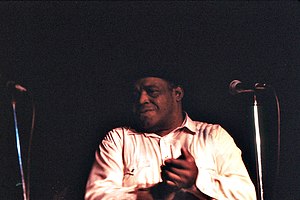
Willie Dixon
Willie Dixon
William James Dixon var en amerikansk blues-bassist, -sanger, -sangskriver og -pladeproducer. Han arbejdede blandt andet som producer for Chess & Checker Records i Chicago og opfattes som en af nøgleskikkelserne bag skabelsen af Chicago blues. Dette indebar blandt andet samarbejde med Chuck Berry, Muddy Waters, Howlin' Wolf, Led Zeppelin, Otis Rush, Bo Diddley, Little Walter, Sonny Boy Williamson, Koko Taylor, Little Milton, Eddie Boyd, Jimmy Witherspoon, Lowell Fulson, Willie Mabon, Memphis Slim, Washboard Sam m.fl.